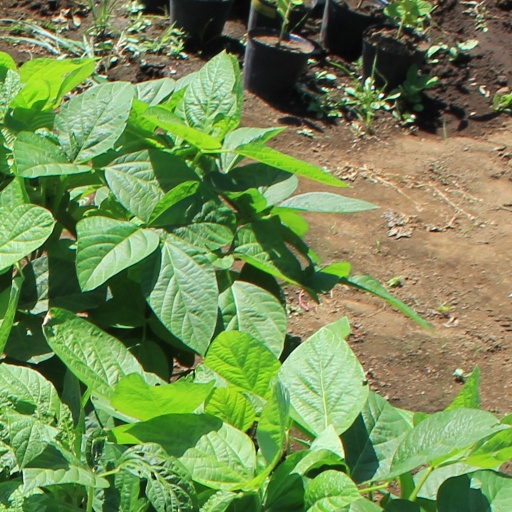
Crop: soybean